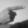
ASL letter: G